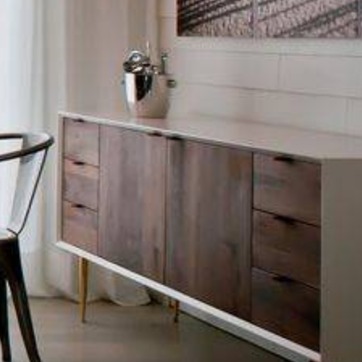
Material: wood